Canterbury gecko

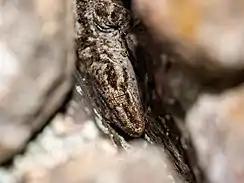
A Canterbury gecko hiding between rocks

Canterbury geckos in the wild have been recorded as having low levels of red mites. All New Zealand geckos have two main threats which are predation and habitat destruction. The main predators of the Canterbury gecko include mammalian pests such as mice, rats, weasels, hedgehogs, cats, stoats, ferrets, pigs and possums. With the evolving suburban areas in Canterbury, the geckos are being pushed out of their natural habitat and with conversion by burning and ploughing, this is threatening geckos that live in rock outcrops.